Schuur (theatre)

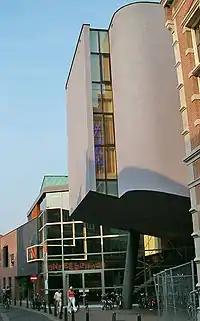
De Schuur in the Lange Begijnestraat. The building was designed by Joost Swarte, a cartoonist.

De Schuur (previously known as Toneelschuur until 1 September 2021) is a theater in Haarlem, Netherlands.